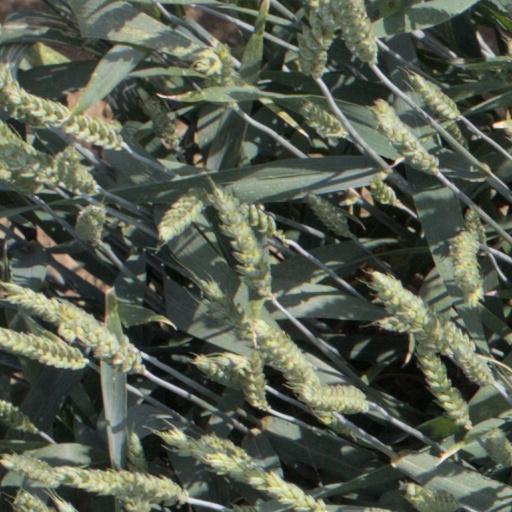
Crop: wheat